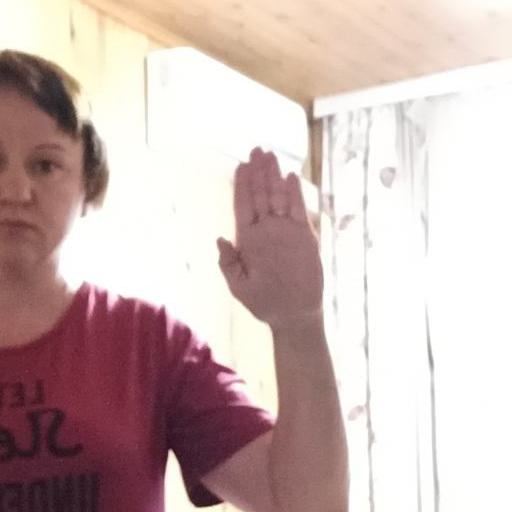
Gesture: stop